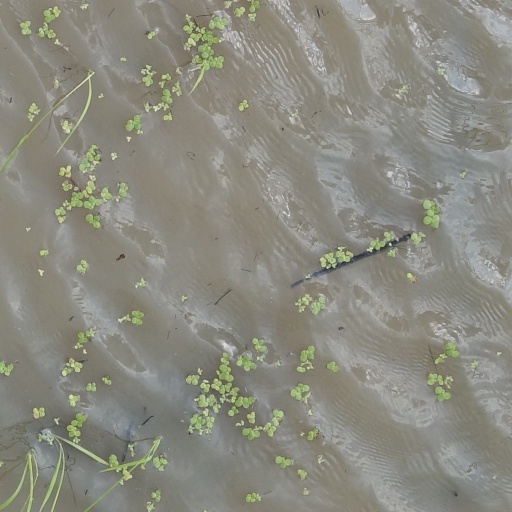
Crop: rice